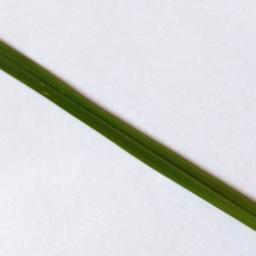
Label: Rice___Healthy